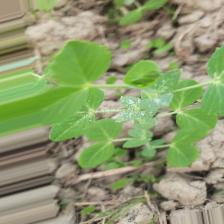
Label: Powdery Mildew